Sleaford Mods: Invisible Britain

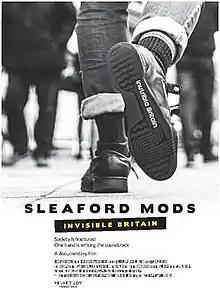
Film poster

Sleaford Mods: Invisible Britain is a documentary film following the band Sleaford Mods on a tour of the United Kingdom in the run-up to the 2015 general election. The documentary explores the band itself as well as examining the current political situation in the United Kingdom focusing on opposition to austerity. The film was crowdfunded through Indiegogo.